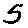
Label: 5